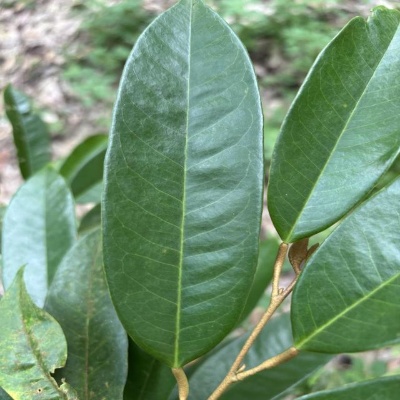
Label: Leaf_Healthy